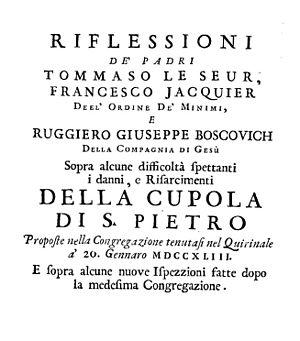
François Jacquier, né le 7 juin 1711 à Vitry-le-François et mort le 3 juillet 1788 à Rome, est un mathématicien et physicien français.
Thomas Leseur ou Le Seur, né le 1ᵉʳ octobre 1703 à Rethel et mort le 26 septembre 1770 à Rome, est un mathématicien français.